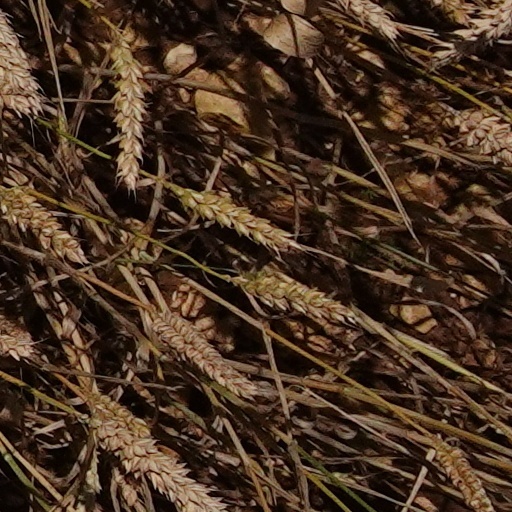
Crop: wheat